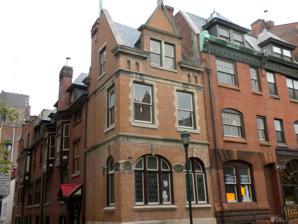
Building: Princeton Club (Philadelphia)
Country: United States of America
Year built: 1891
United States historic place Princeton Club U.S. National Register of Historic Places Frank Furness designed the corner house at 1223 Locust Street Show map of Philadelphia Show map of Pennsylvania Show map of the United States Location 1221--1223 Locust Street , Philadelphia , Pennsylvania Coordinates 39°56′52″N 75°9′43″W / 39.94778°N 75.16194°W / 39.94778; -75.16194 Area 0.3 acres (0.12 ha) Built 1891 Architect Frank Furness (1223) Lindley Johnson (1221) Architectural style Colonial Revival, Late Gothic Revival NRHP reference No. 80003617 Added to NRHP December 04, 1980 The Princeton Club is a pair of historic buildings located at 1221 and 1223 Locust Street in Philadelphia , Pennsylvania. History and architectural features The building at 1223 was designed by architect Frank Furness ; the building at 1221 is believed to have been partly designed by architect Lindley Johnson . From 1910 through the 1970s, the buildings housed the Princeton Club of Philadelphia. Alterations were made by the club in 1915 and 1919 to join the buildings together. The Princeton Club of Philadelphia was founded in 1868, and was housed in five other buildings before moving to Locust Street. According to its 1912 Yearbook, the club served "to foster good fellowship among Princeton men; and also to provide a suitable place for Alumni meetings, smokers, etc." The restaurant Deux Cheminées occupied the buildings from 1988 to 2007. The property is currently occupied by the restaurant Vedge . See also National Register of Historic Places listings in Center City, Philadelphia References